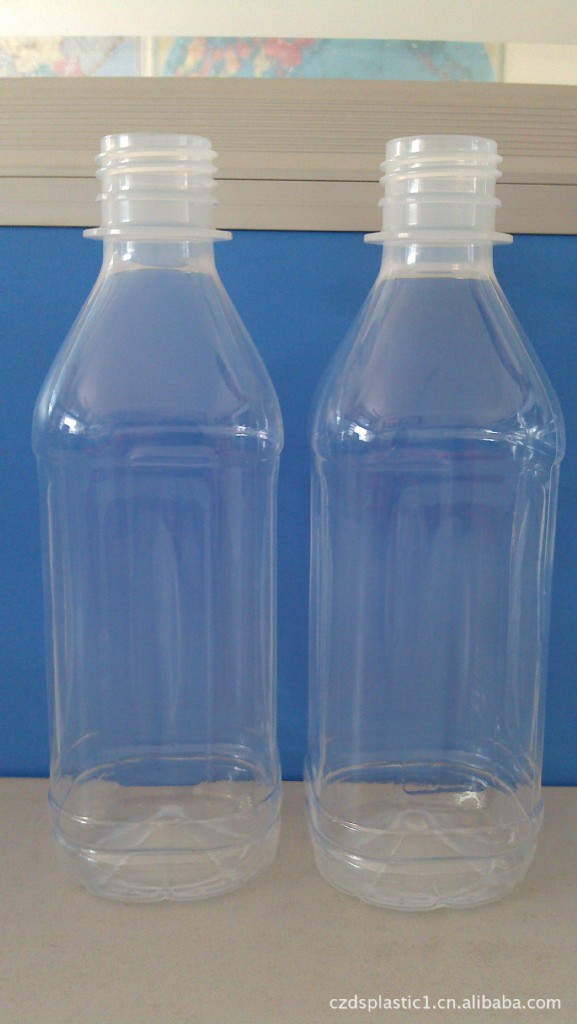
Waste category: plastic